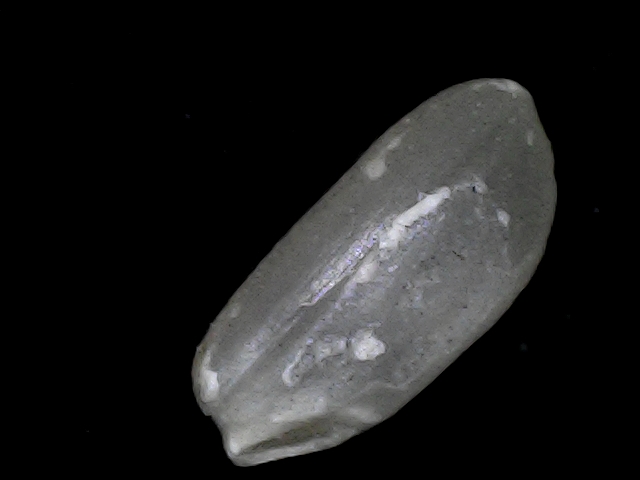
Rice variety: BD33